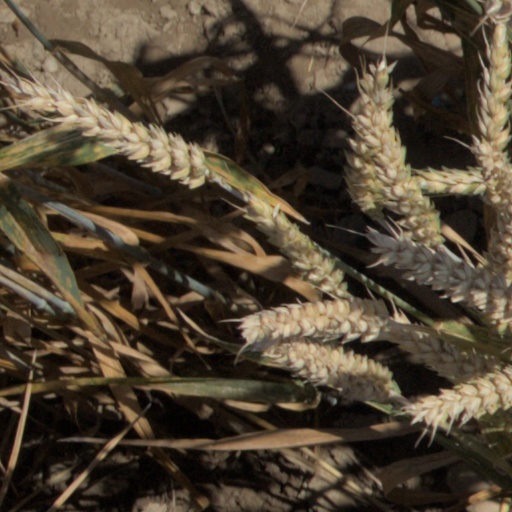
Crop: wheat